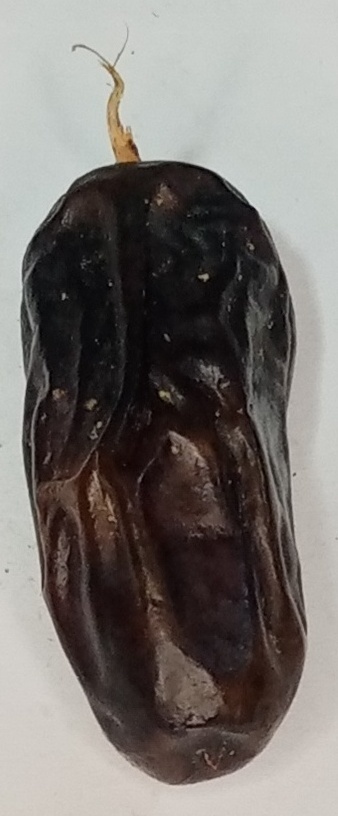
Variety: gajar
Size: large
Grade: grade-1